Nudity in religion

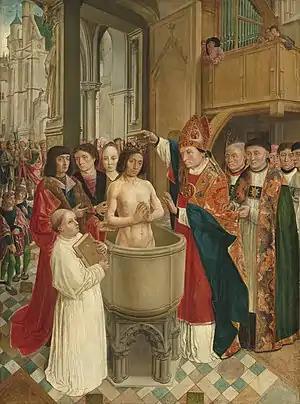
Baptism of Clovis I (496)

Nudity in religion deals with religious beliefs as the basis for modern attitudes and behaviors regarding nudity.